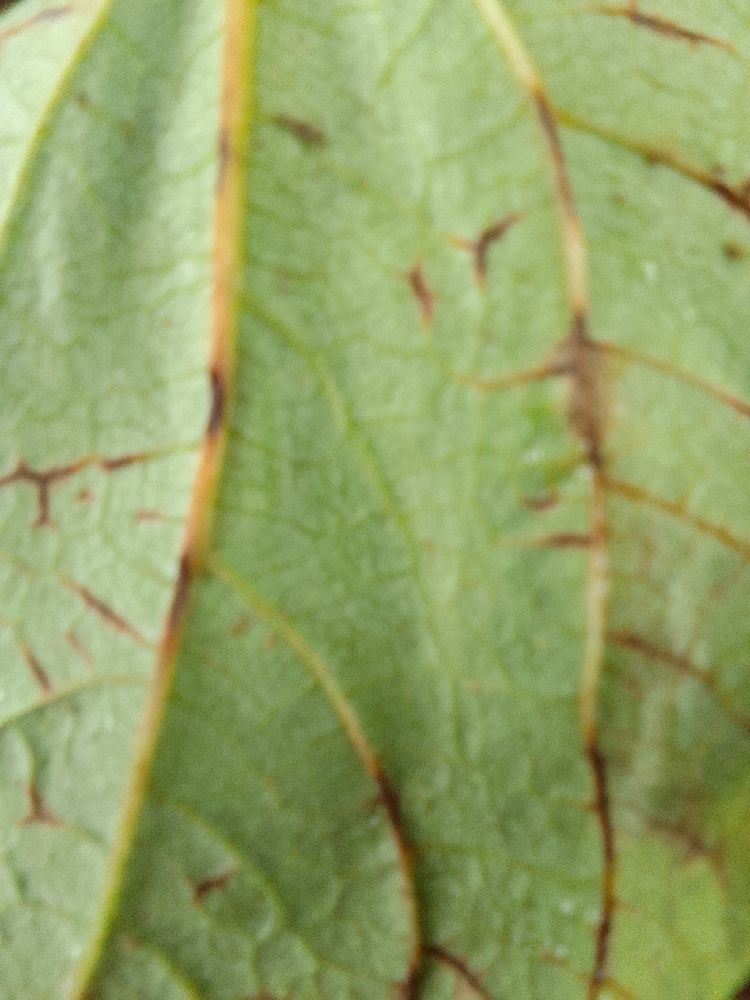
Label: anthracnose